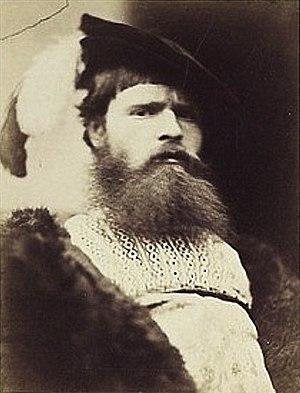
William Frederick Yeames, né le 18 décembre 1835 à Taganrog en Russie et décédé le 3 mai 1918 à Teignmouth est un peintre anglais.